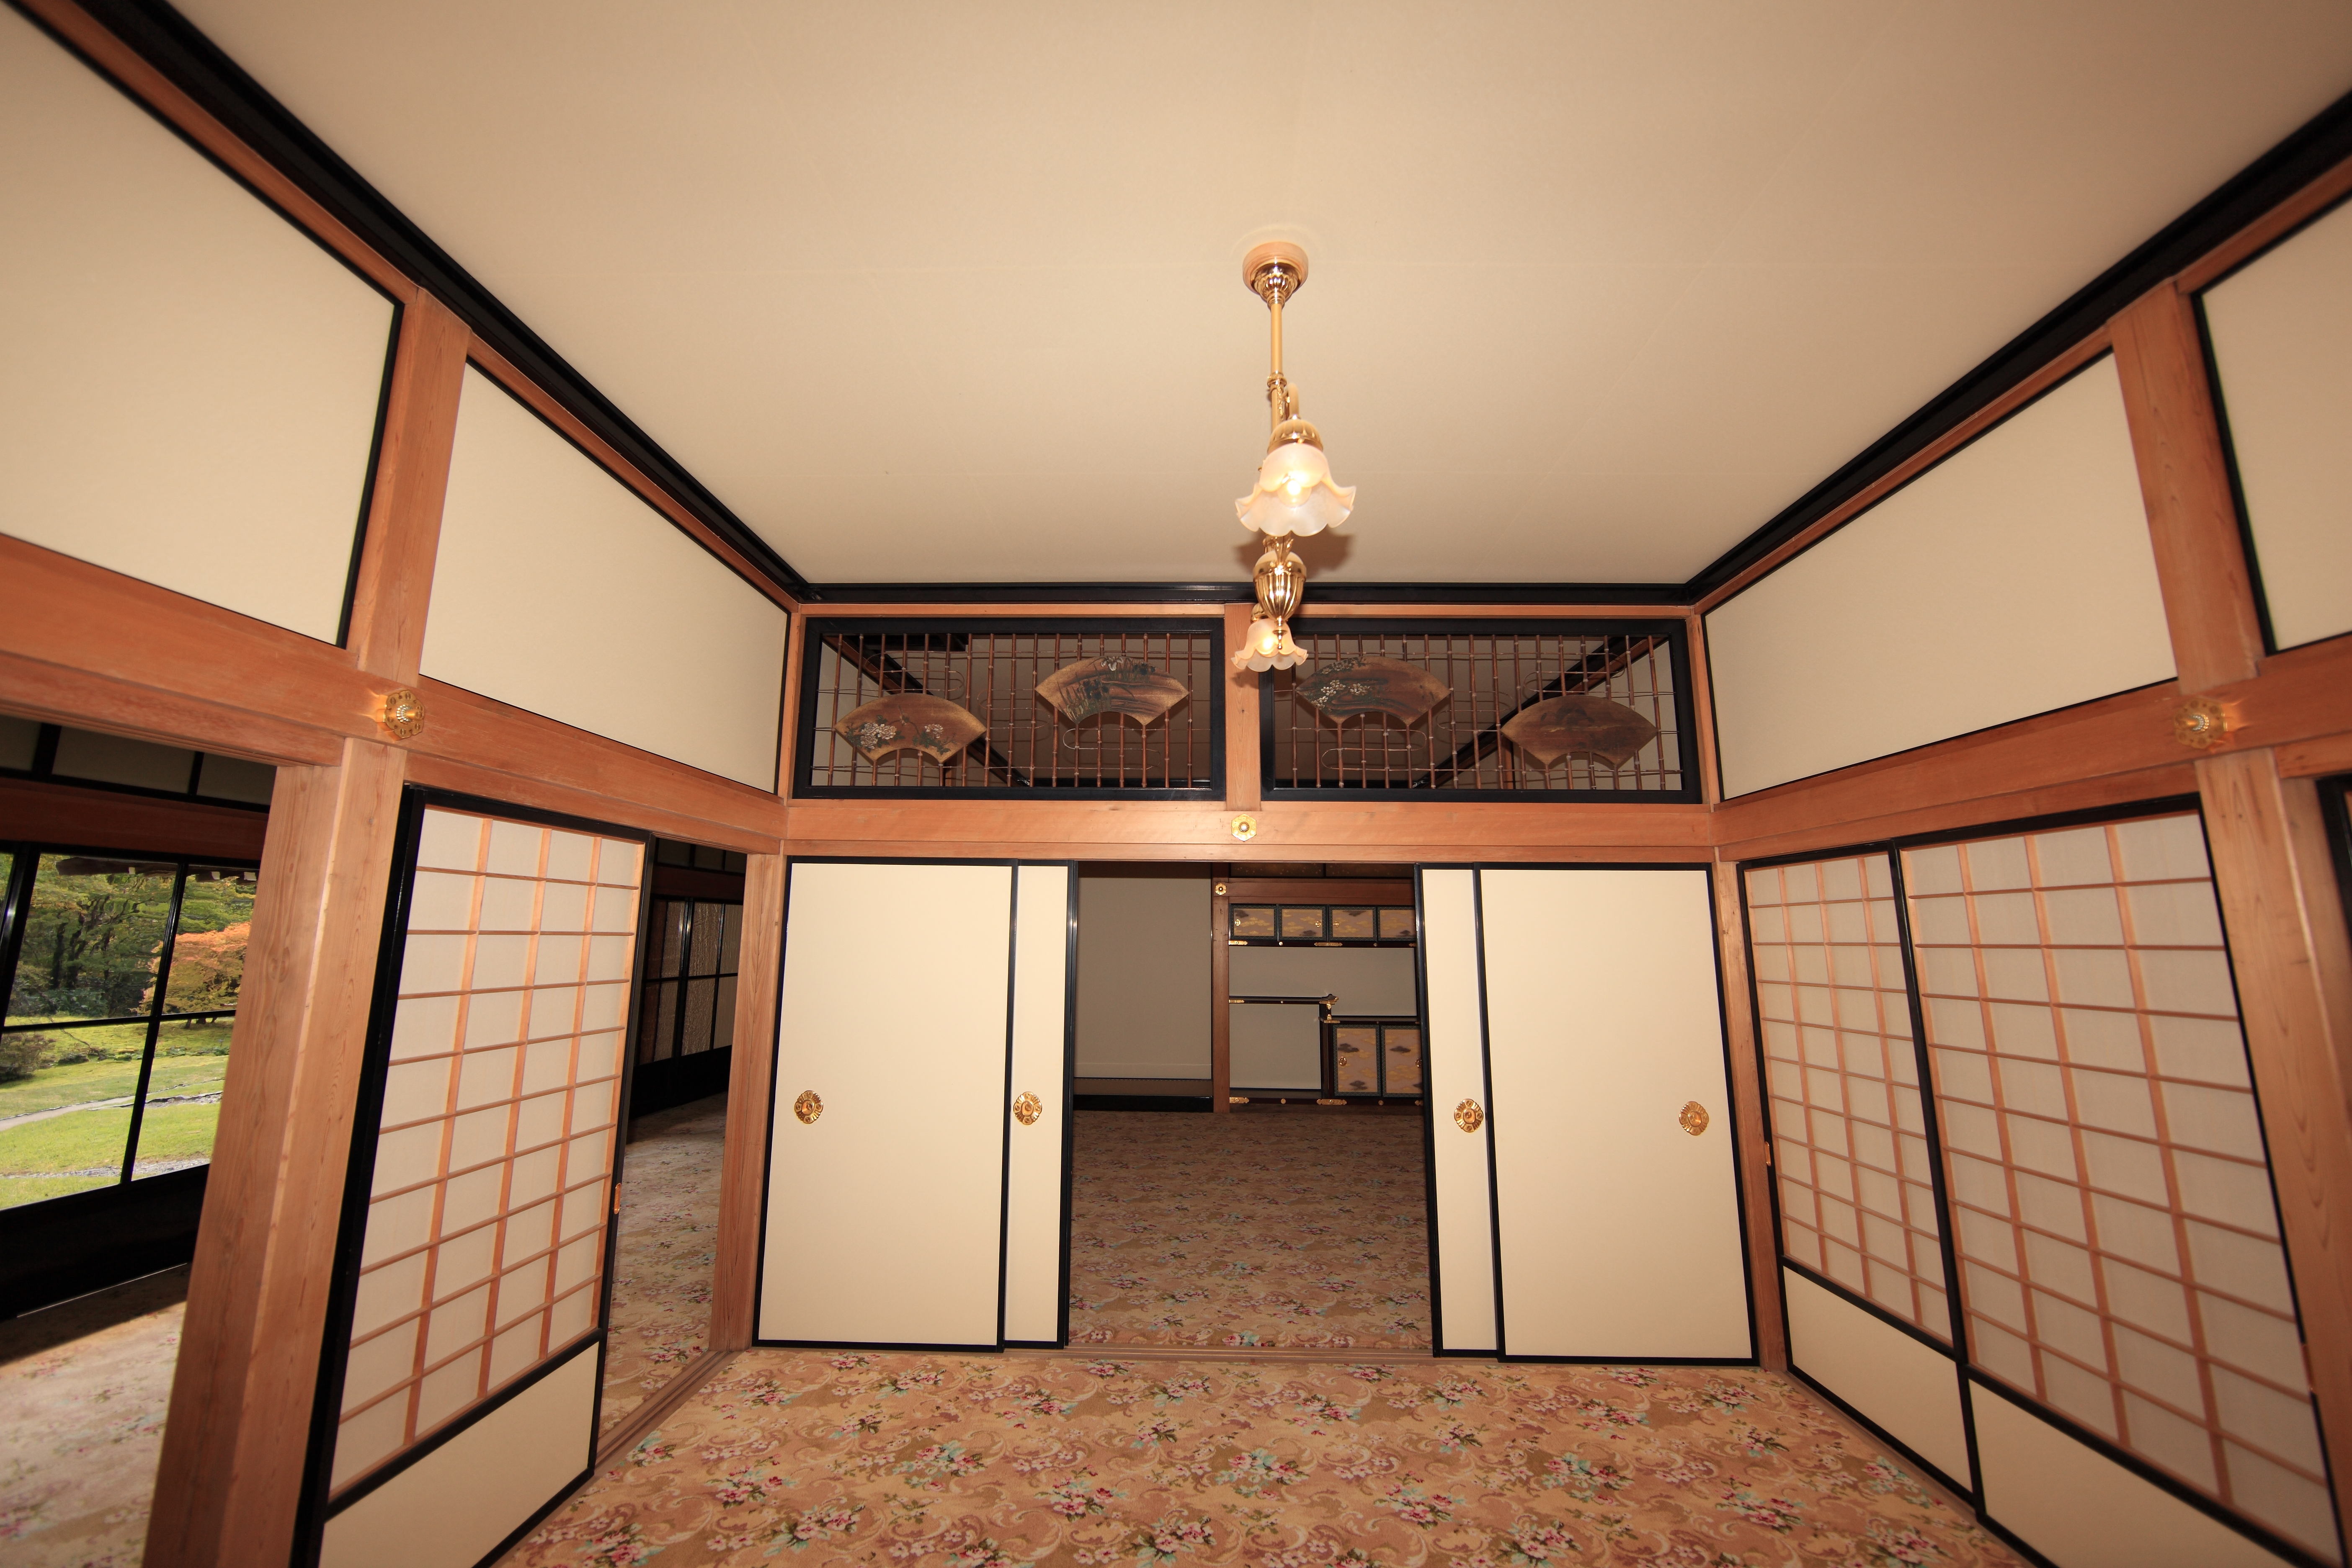
villa, house, interior, home, ceiling, high, hall, cottage, property, room, interior design, design, japanese, tochigi, 5d, style, hires, imperial, estate, markii, traditional, hi, res, resolution, nikkoh, tamozawagoyoutei, real estate